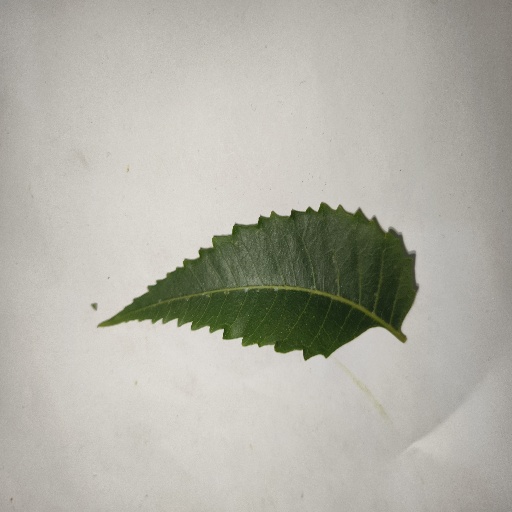
Species: Neem
Leaf condition: Healthy Leaf